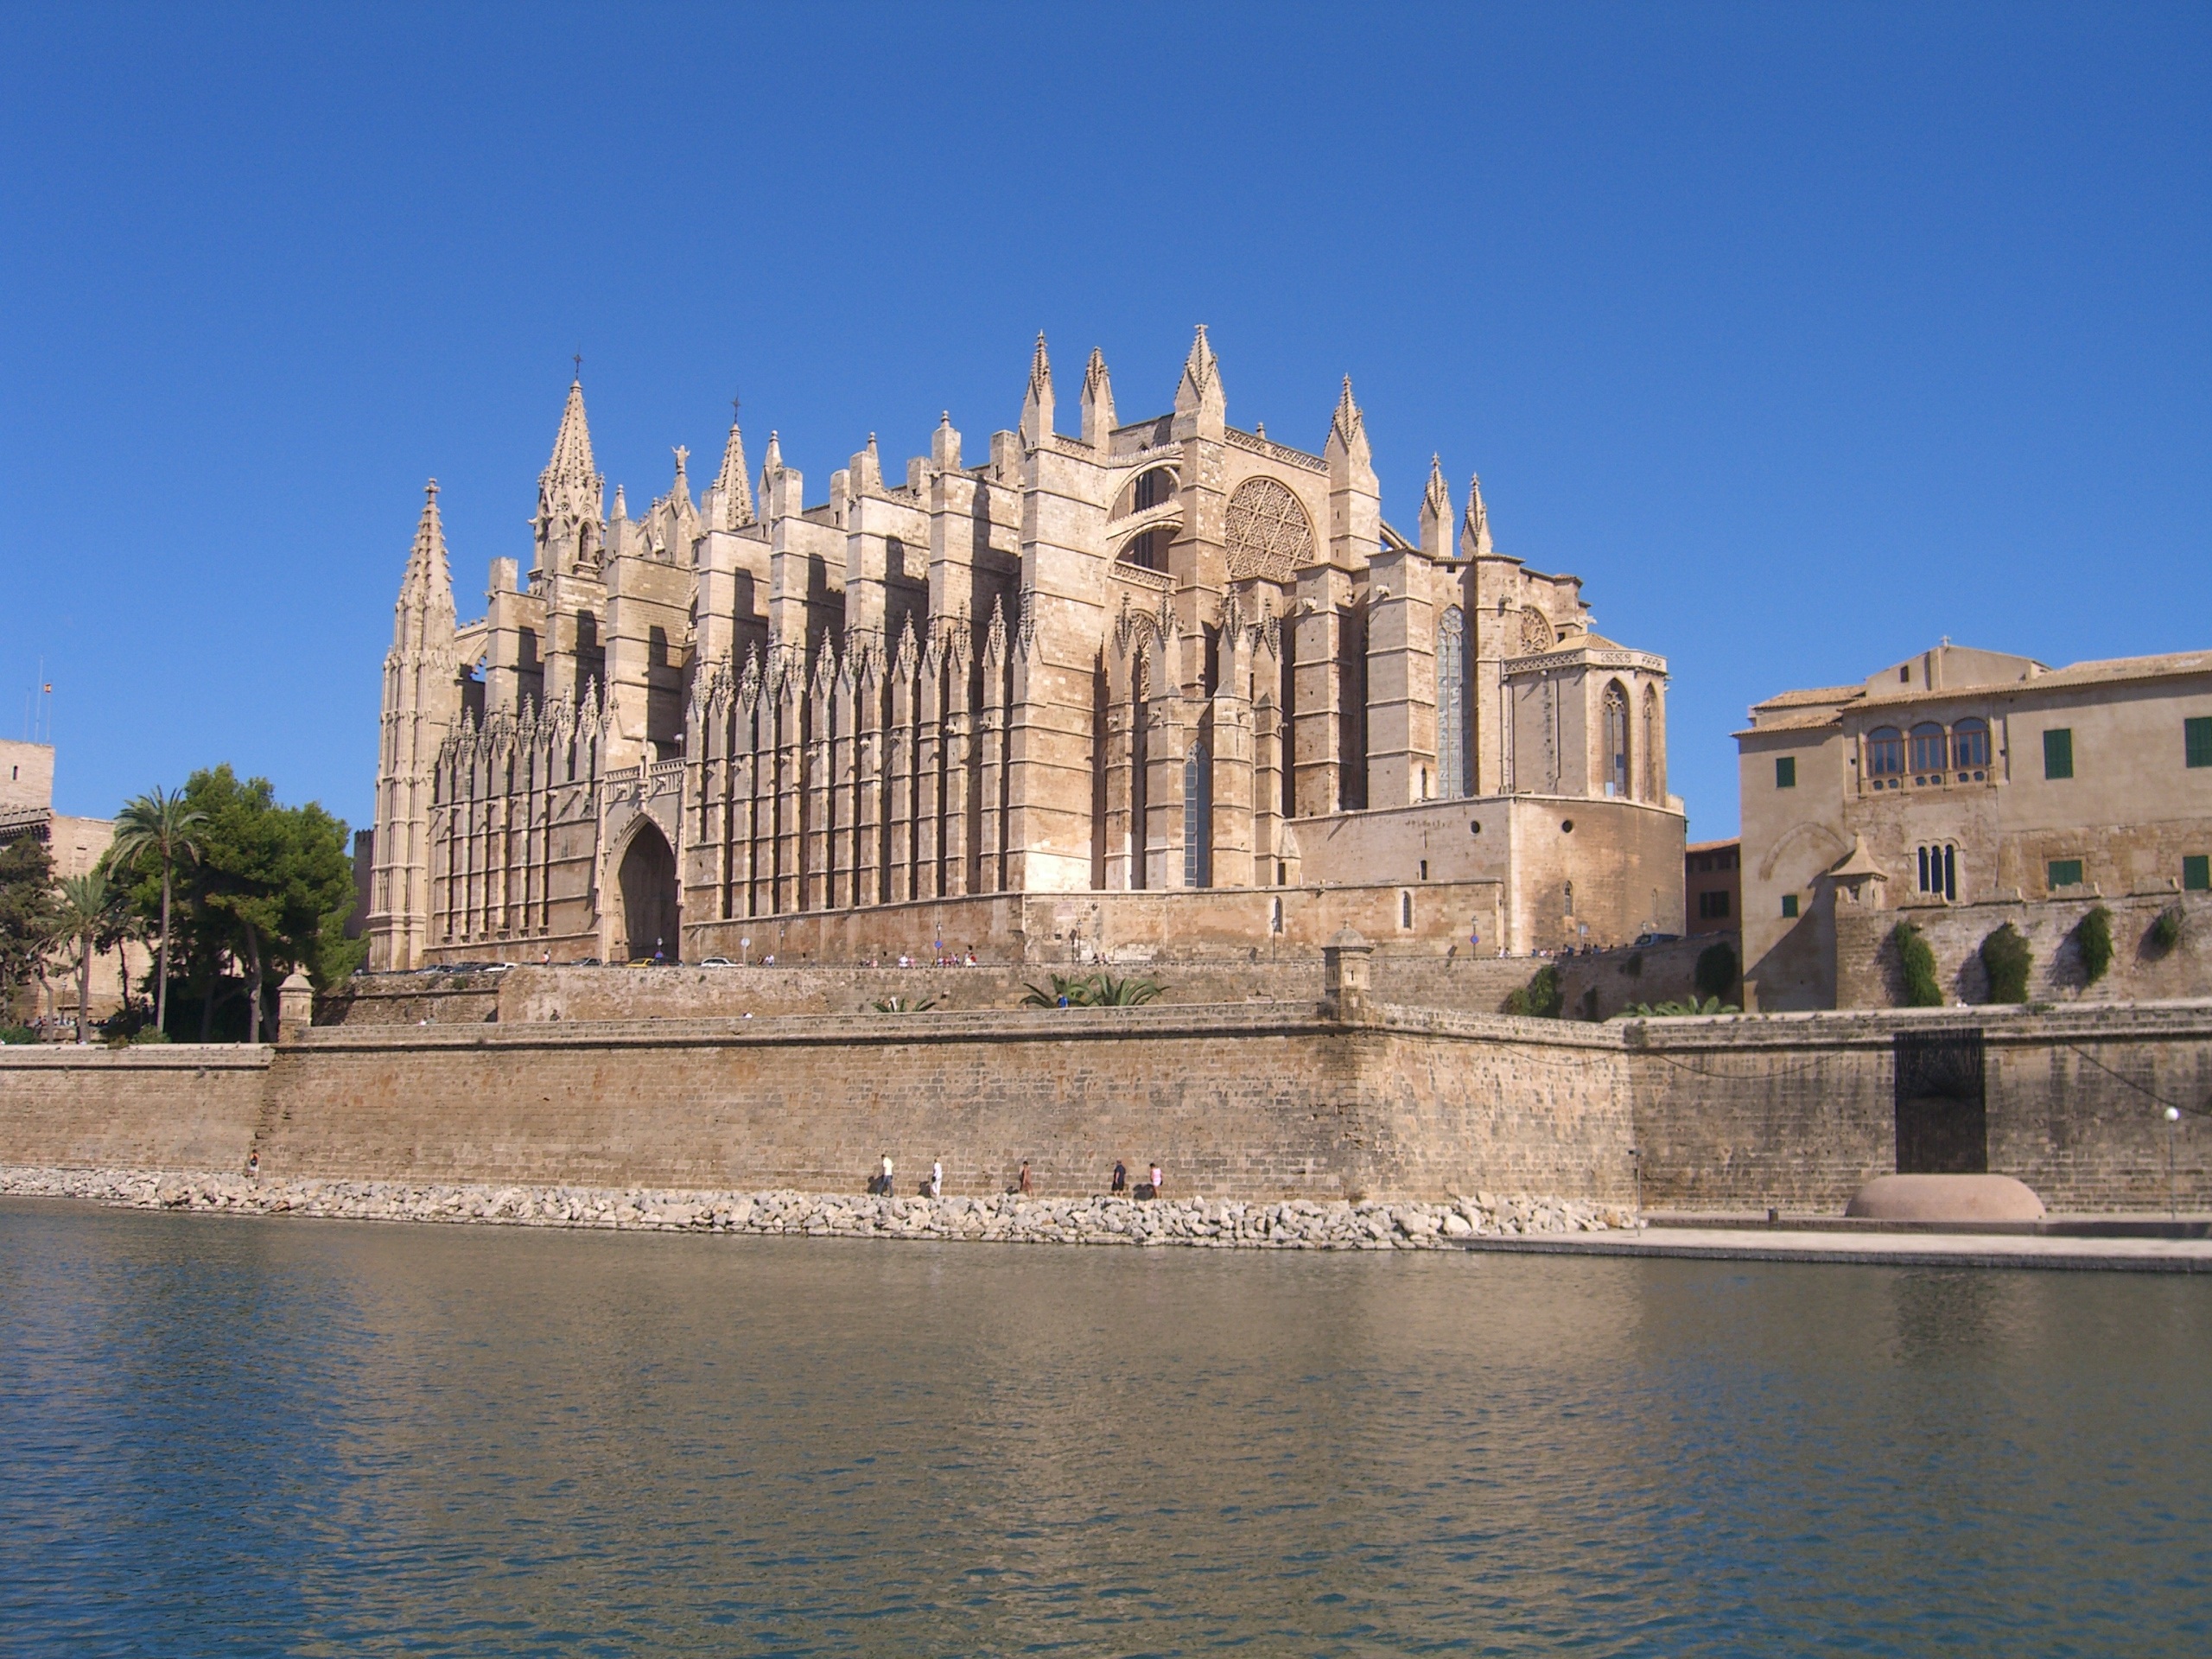
building, chateau, palace, holiday, landmark, cathedral, place of worship, spain, mallorca, tours, unesco world heritage site, historic site